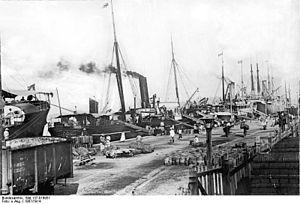
La concession de Kiautschou est un comptoir de l'empire colonial allemand loué à l'empereur de Chine. Il est situé dans le sud de la péninsule du Shandong, au nord-est de l'actuelle Chine. Sa ville principale était Qingdao.